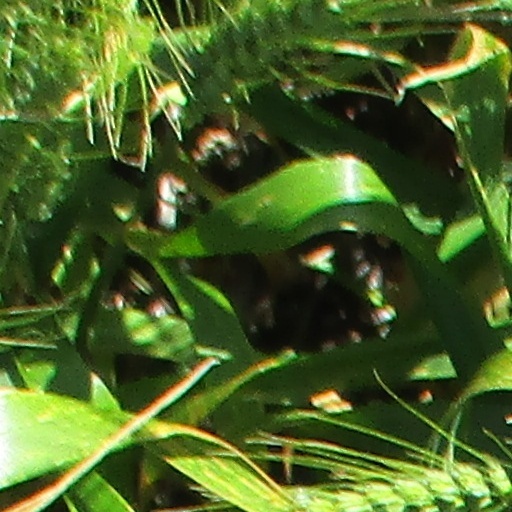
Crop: wheat